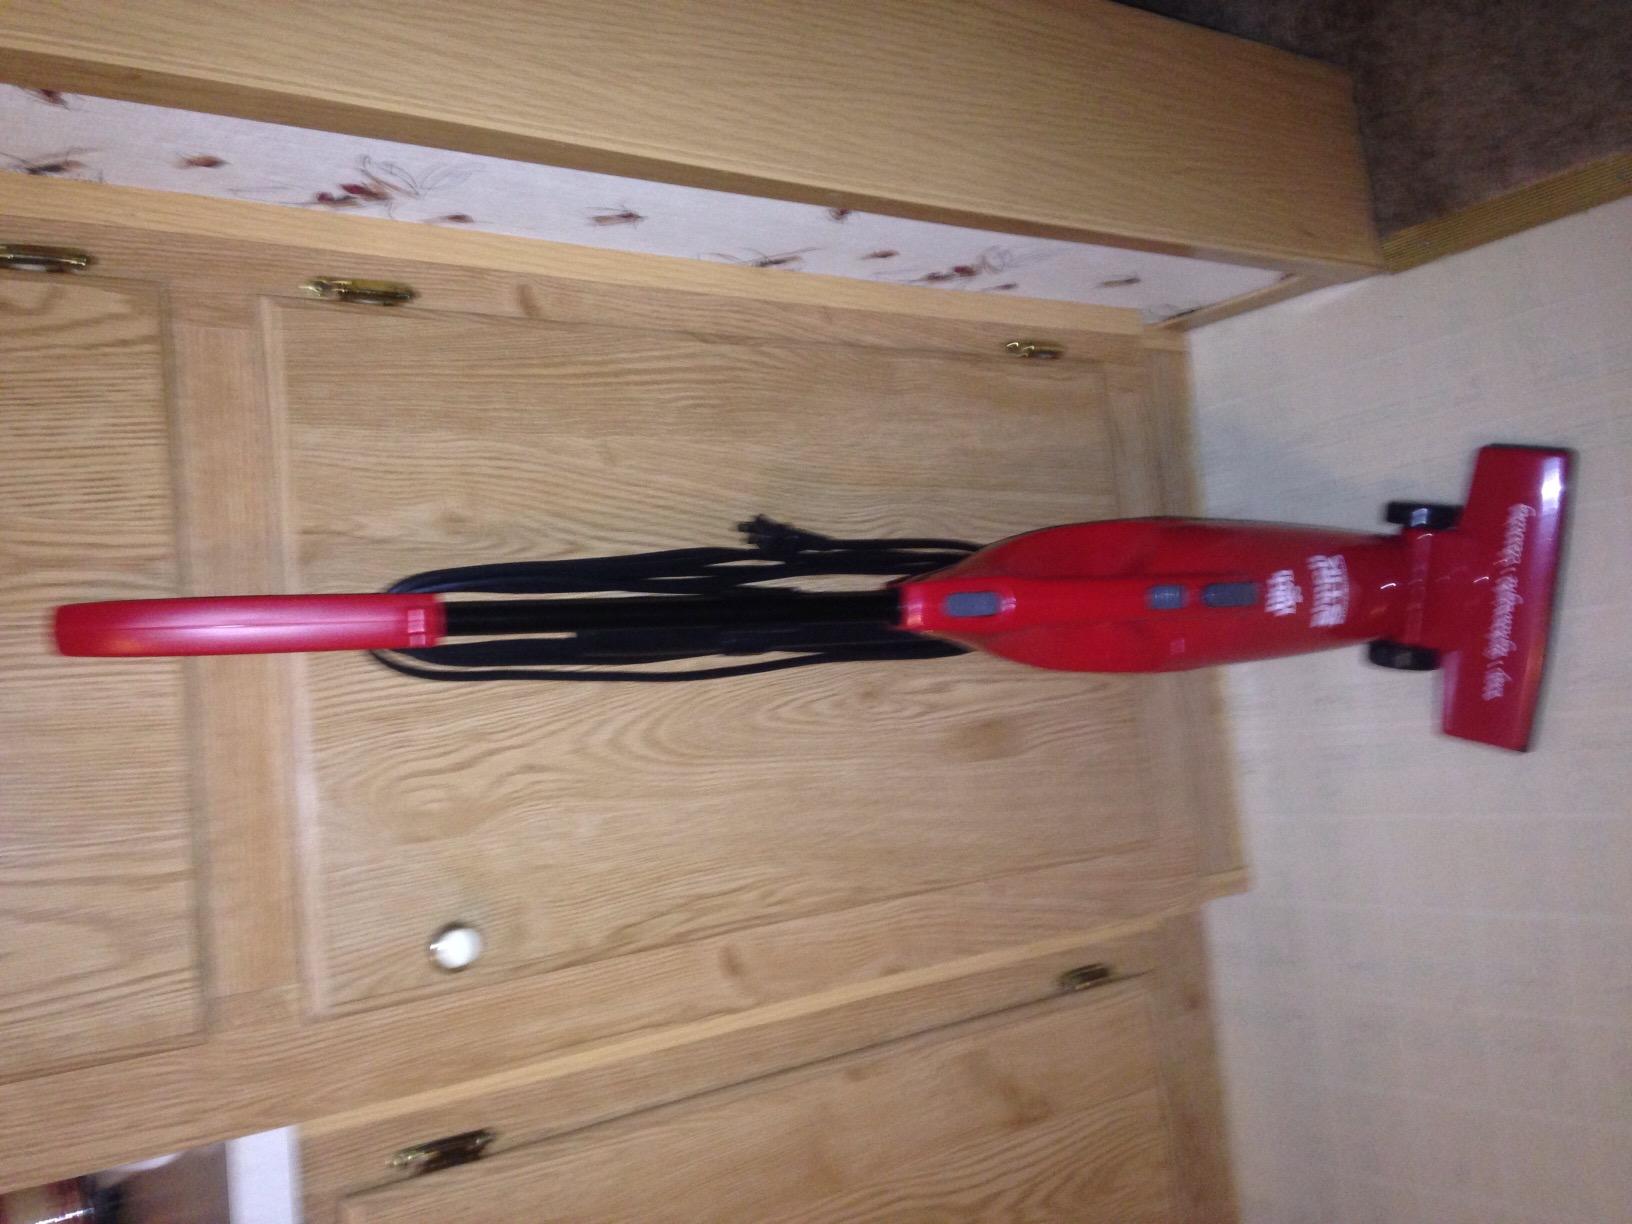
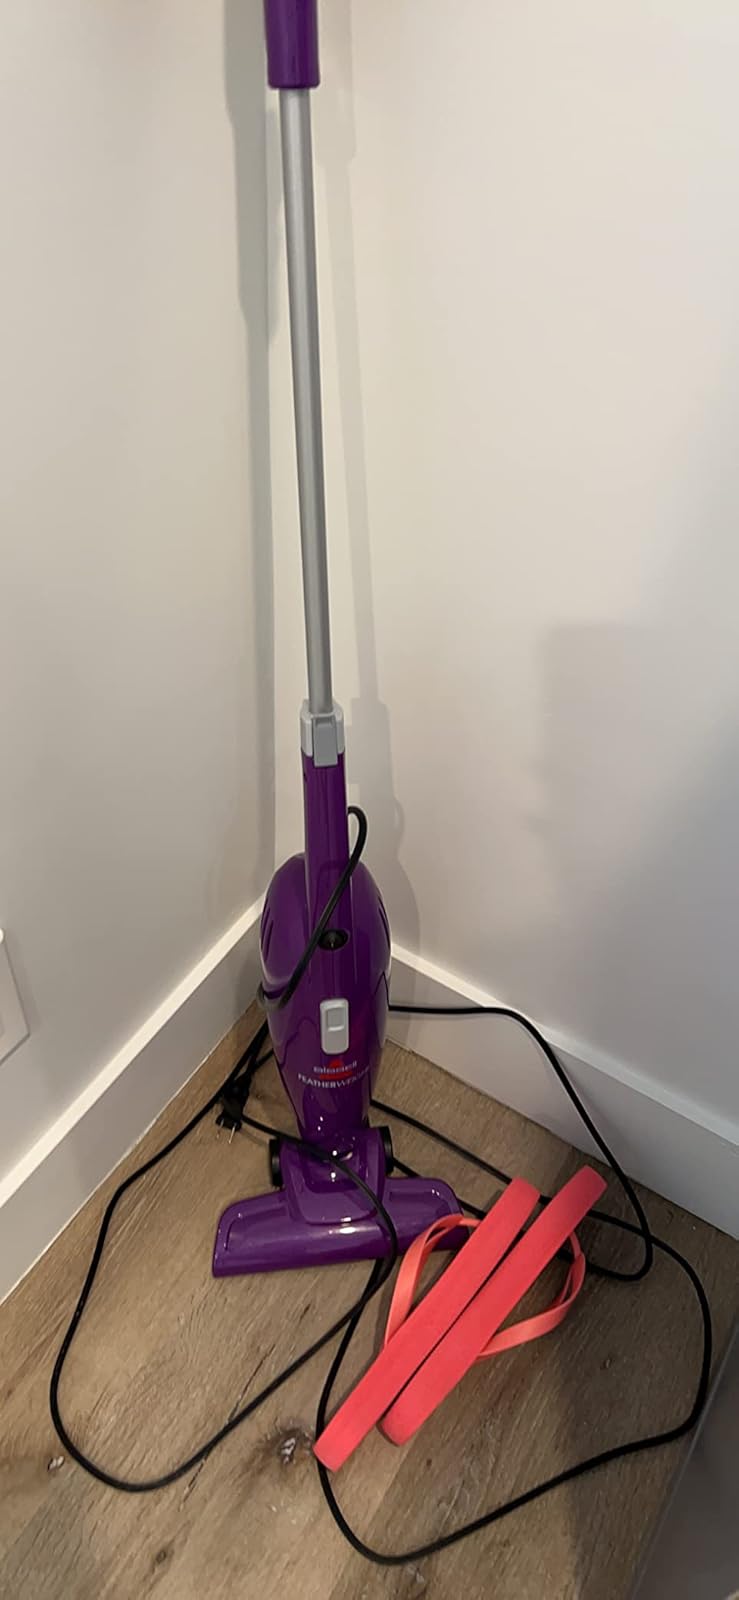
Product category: items_vacuum
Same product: no